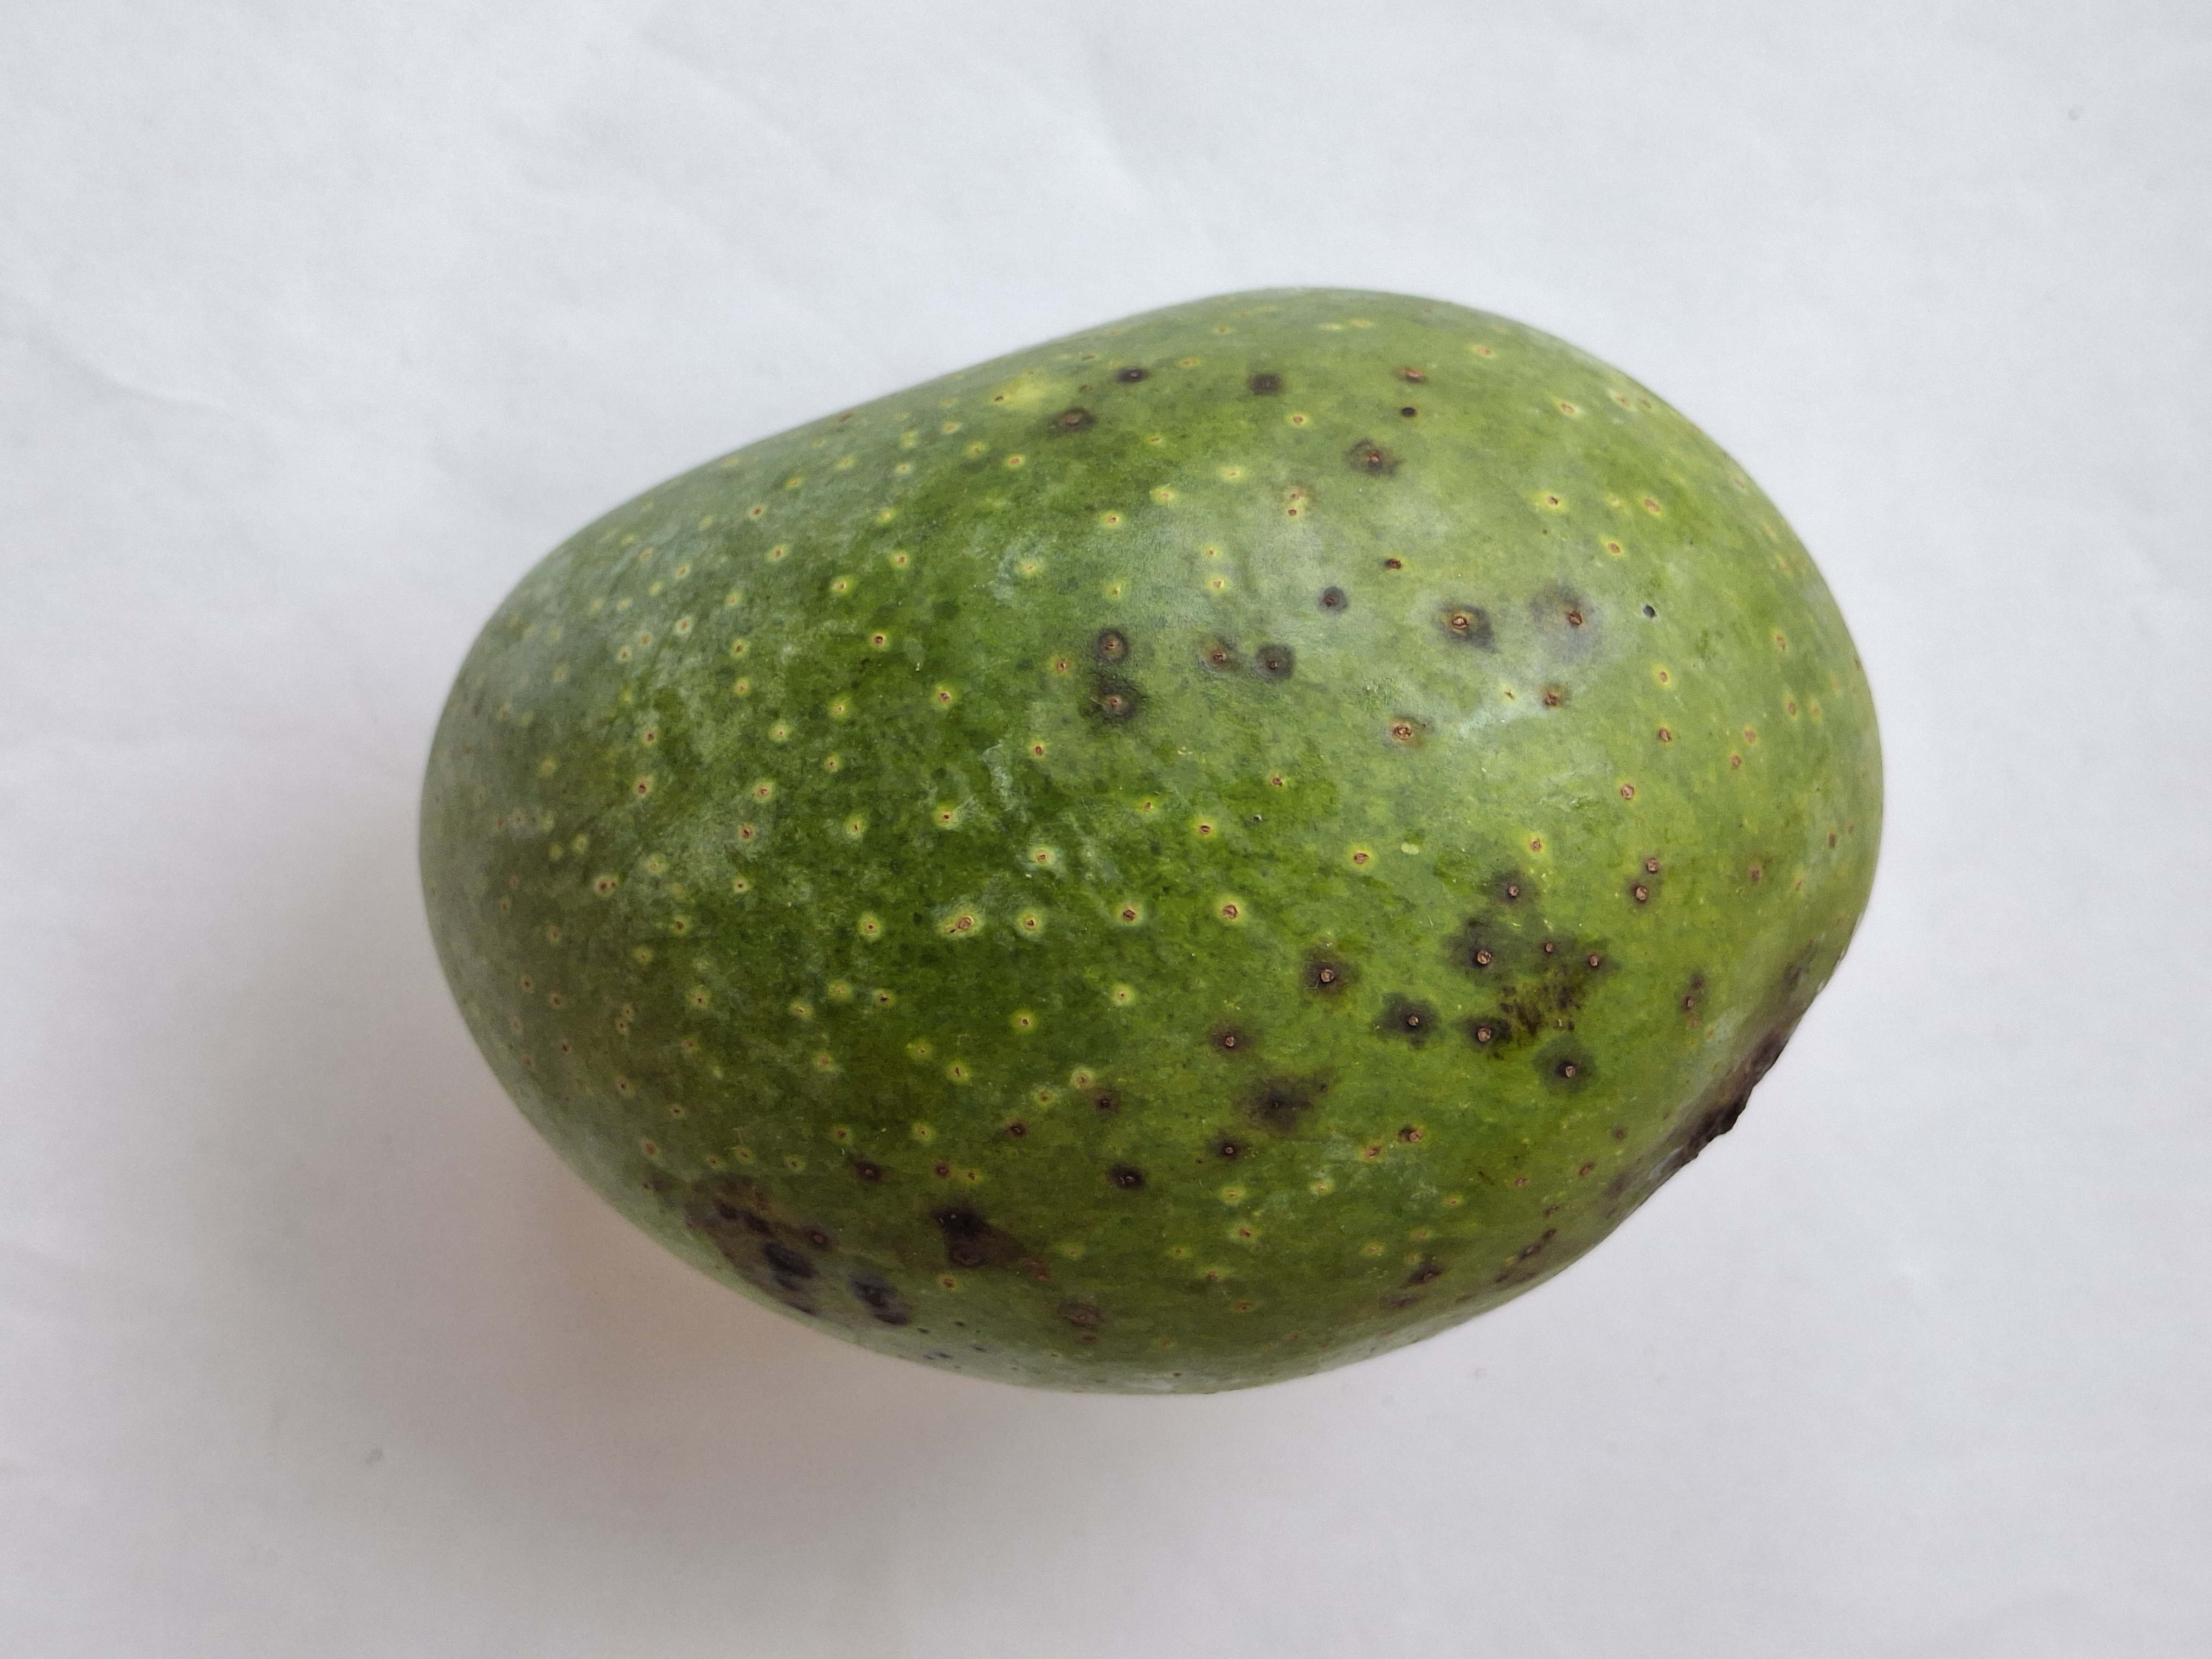
Mango variety: GopalBhog